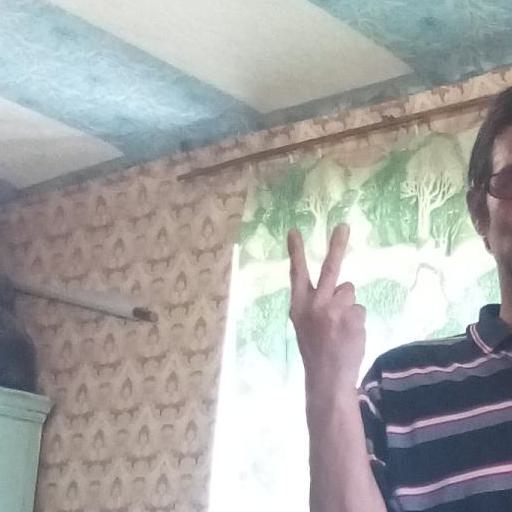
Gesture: peace_inverted